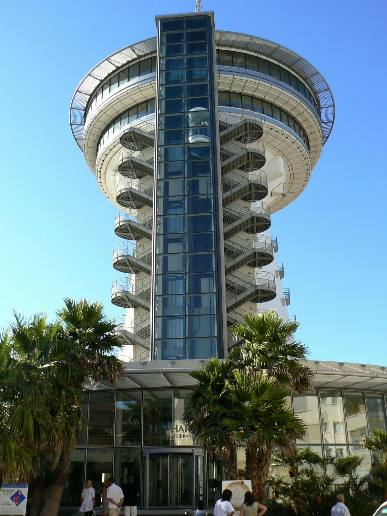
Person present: No